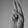
ASL letter: U